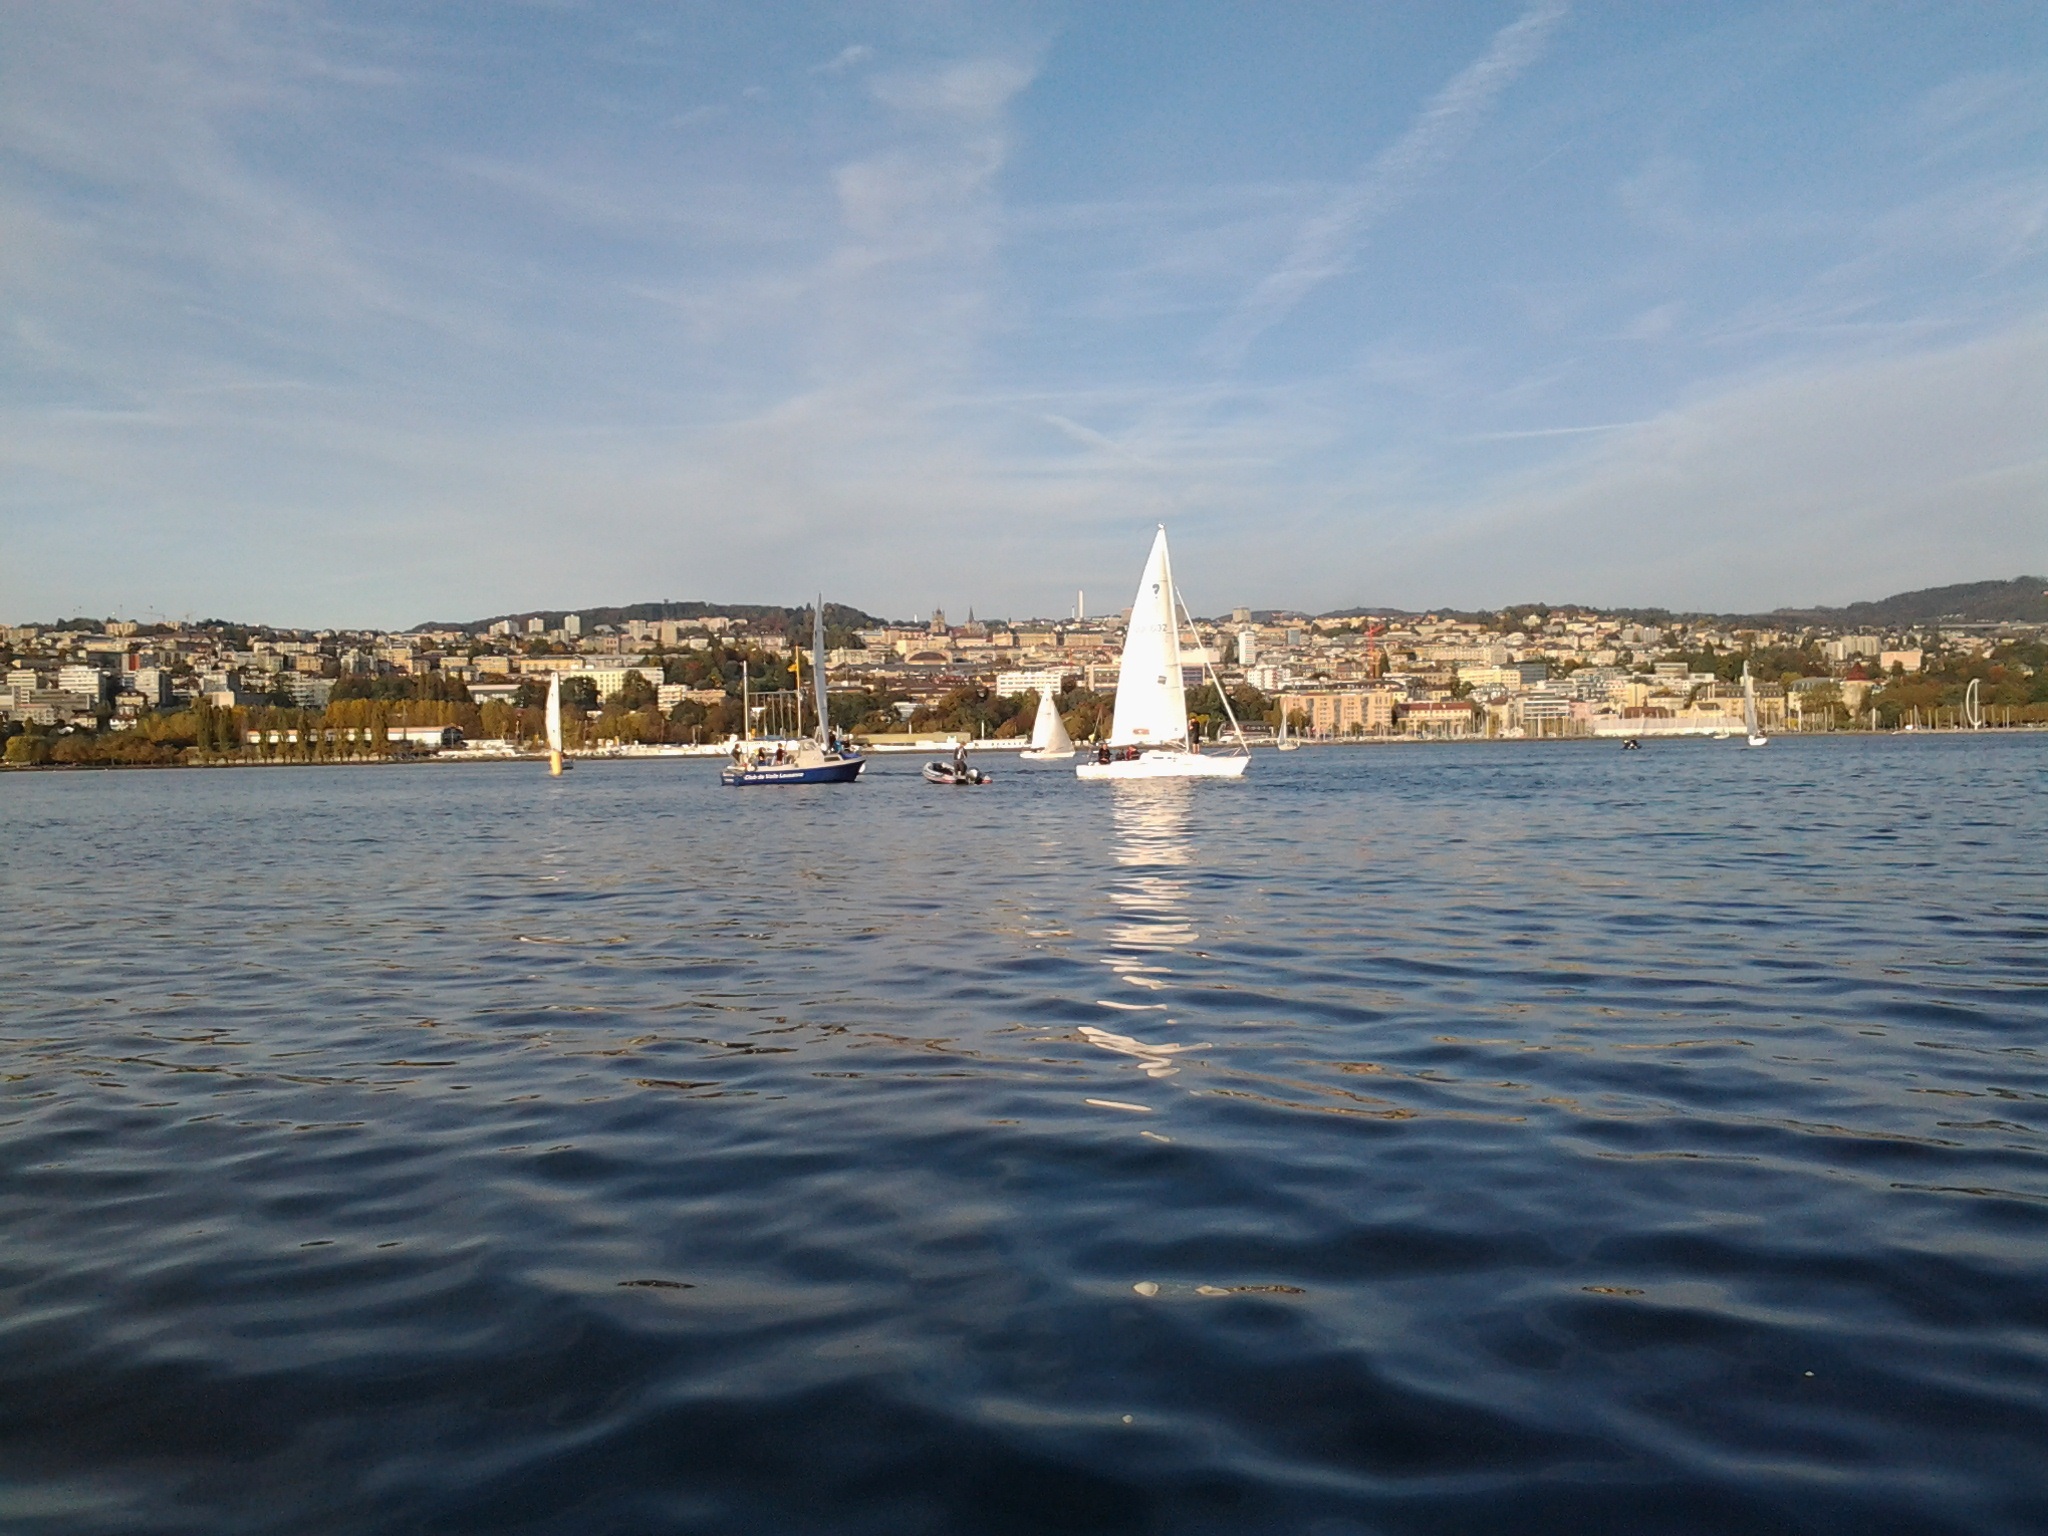
sea, water, dock, boat, vehicle, sailing, bay, harbor, marina, sailboat, boating, sail, watercraft, lausanne, ouchy